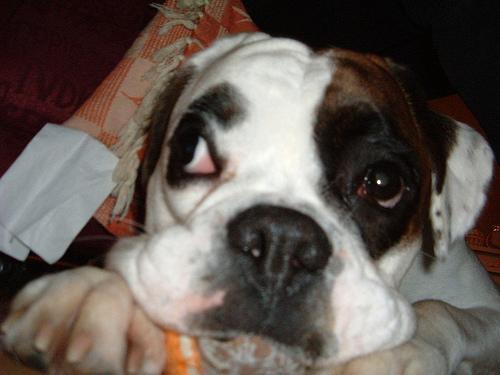
boxer